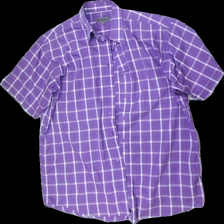
View: front
Type: Shirt
Category: Men
Brand: Not in the list
Brand text on label: Shirt Industry
Colors: Purple, White
Material: 55% cotton 45% polyester
Pattern: Checkered print
Cut: Loose
Size: L
Season: Spring
Stains: Minor
Price range: 50-100
Recommended usage: Reuse